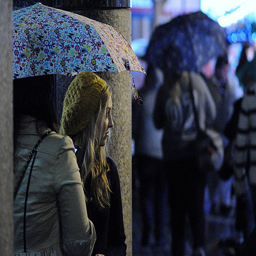
there are many people standing outside in the rain with umbrellas
A person standing on the street with a umbrella.
A beautiful blonde standing under an umbrella next to a large pillar.
A bunch of people in a metropolitan area with umbrellas, walking on a sidewalk next to buildings.
A woman with a knitted hat standing under an umbrella.